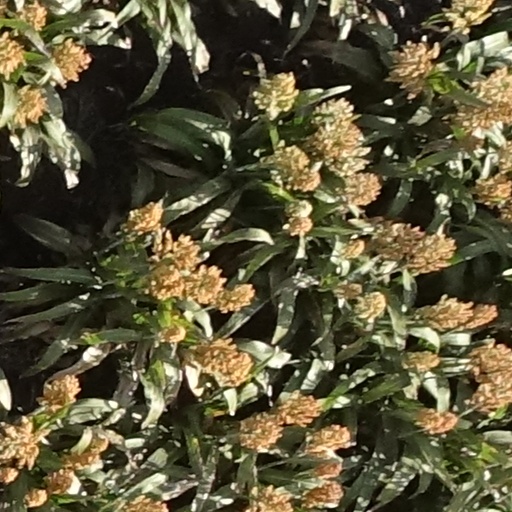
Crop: sorghum